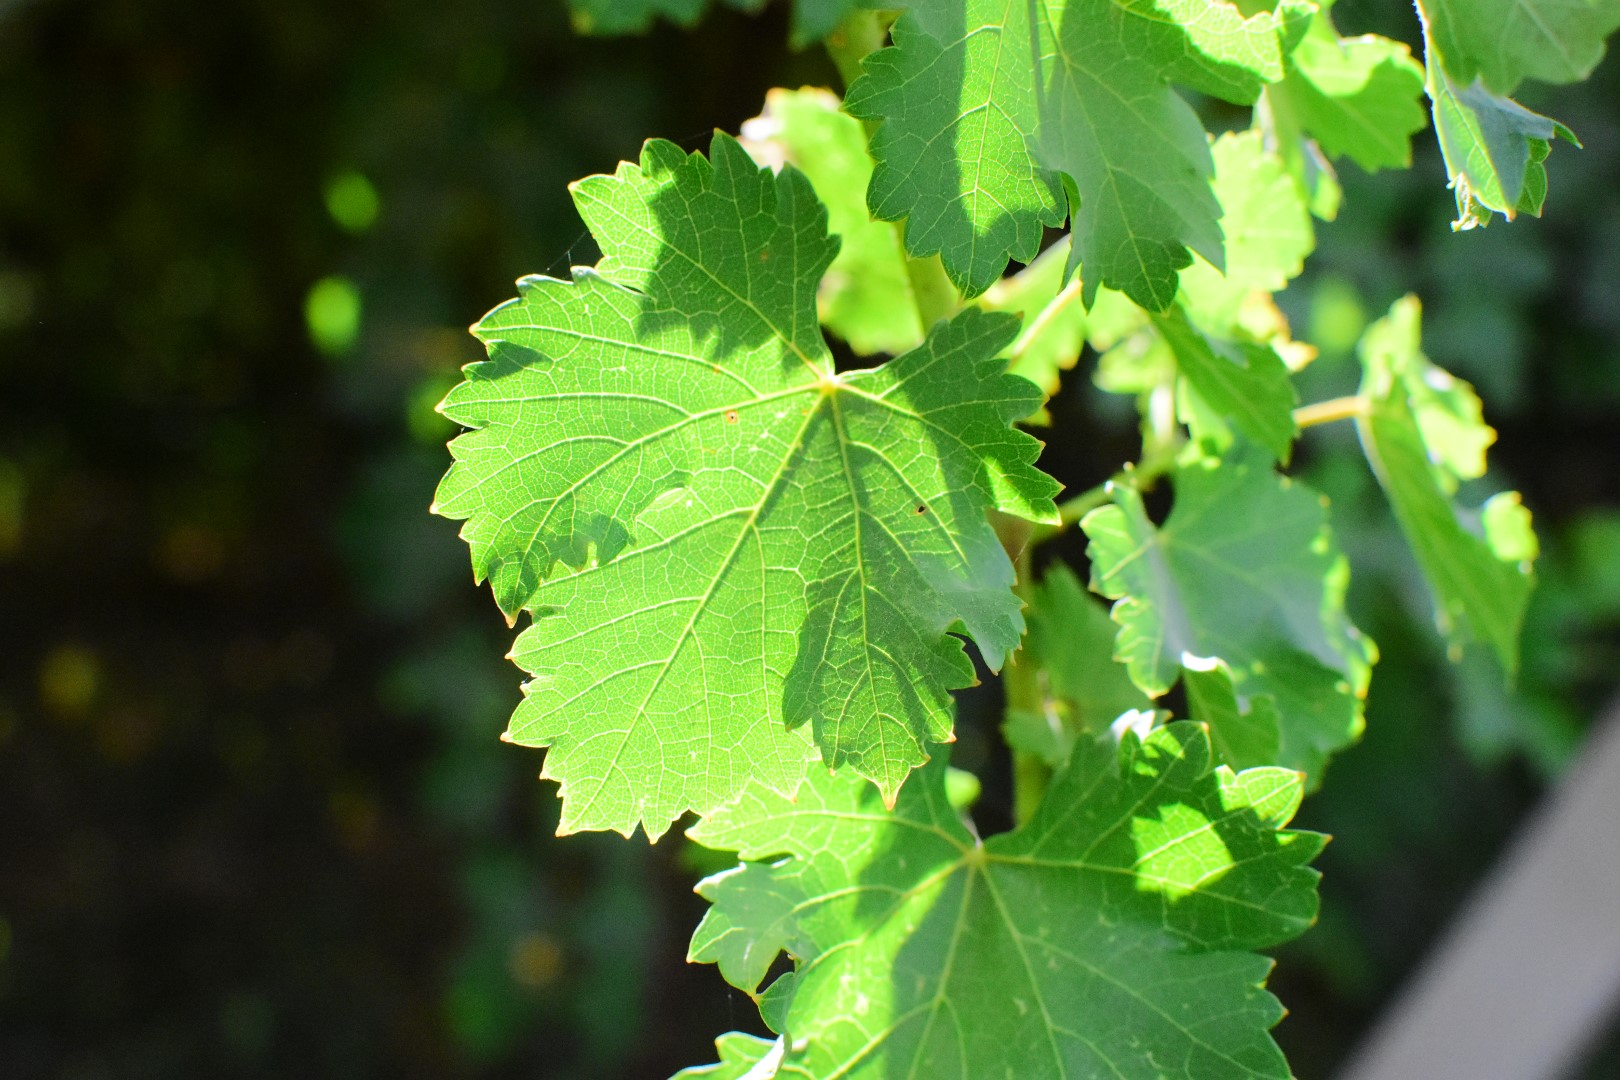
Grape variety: Deas Al-Annz